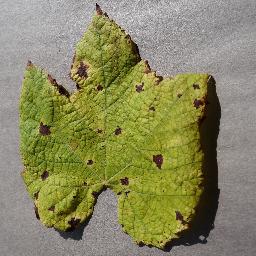
Label: Grape___Leaf_blight_(Isariopsis_Leaf_Spot)